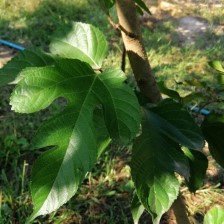
Variety: RedKing